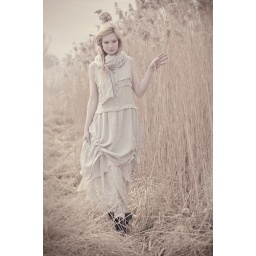
Gorgeous Grizas dress over skirt combo in a beautiful field of tall grass